Northeast Air Command

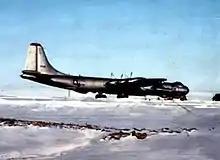
Strategic Air Command B-36 bomber refueling at Thule AB, Greenland

In 1946,the Navy built a new and much larger weather station at Thule, Greenland. The Army Corps of Engineers built a airstrip on the south side of the station. In the following year the Thule airstrip was used as a jump-off point for exploration and a supply point for construction of airstrips and weather stations on the Canadian side of the straits (Eureka, Resolute, and Isachsen). The first Air Transport Command aircraft landed on 9 September 1946. The Strategic Air Command East Reconnaissance Group (Project Nanook) flew B-17 mapping and photography missions from Thule's primitive facilities. In February 1947 the airfield was used to recover the crew of the downed B-29 "Kee Bird".